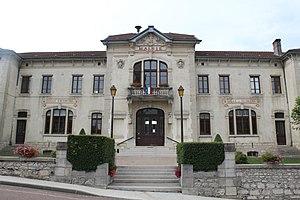
Mairie de Neuville-sur-Ain.
Neuville-sur-Ain est une commune française, située dans le département de l'Ain en région Auvergne-Rhône-Alpes.